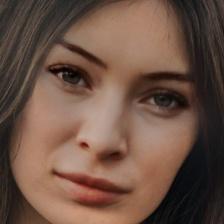
Label: faces